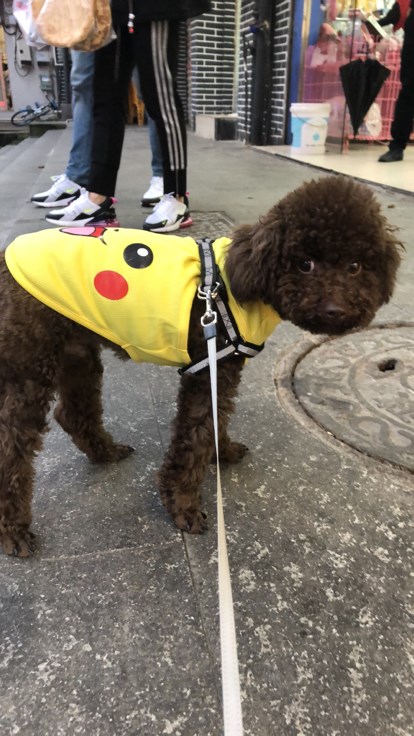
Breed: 7449-n000128-teddy